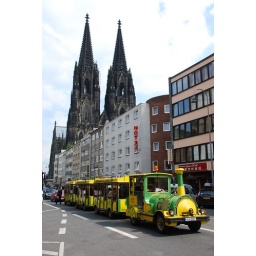
These little tourist &amp;quot;trains&amp;quot; are running all over Cologne. An alternative. to the open top bus tour.